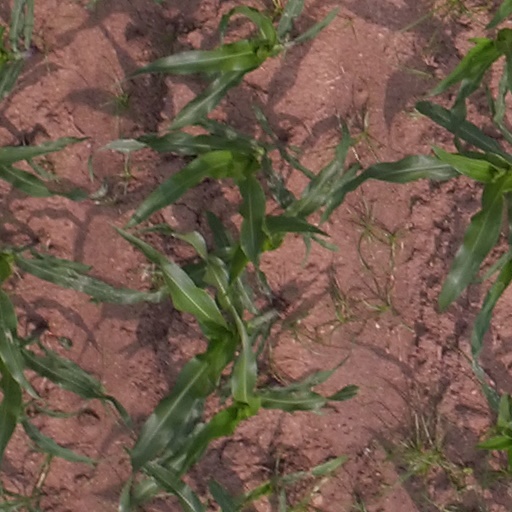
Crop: maize; corn